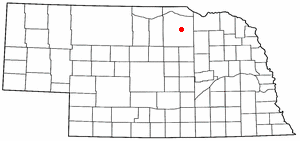
La ville de O’Neill est le siège du comté de Holt, dans l’État de Nebraska, aux États-Unis. Elle comptait 3 705 habitants lors du recensement de 2010.